Chaldean Catholic Eparchy of Amadiya

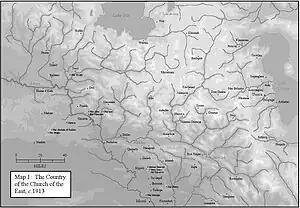
Amadiya and the surrounding areas, at the beginning of the 20th century

Chaldean Catholic Eparchy of Amadiya (or Amadia) was a historical eparchy (diocese) of the Chaldean Catholic Church, until it was united with the Chaldean Catholic Eparchy of Zakho in 2013.